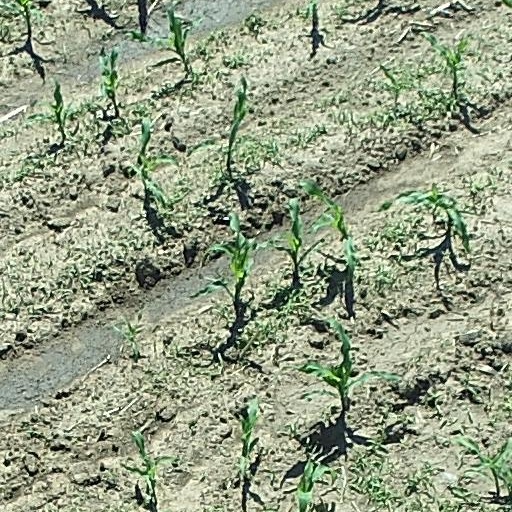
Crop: maize; corn